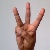
The image shows a hand gesture representing the letter 'W' in Indian Sign Language.